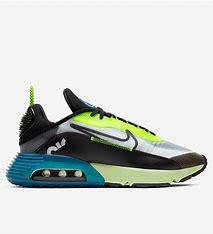
Brand: Nike
Model: Air Max 2090